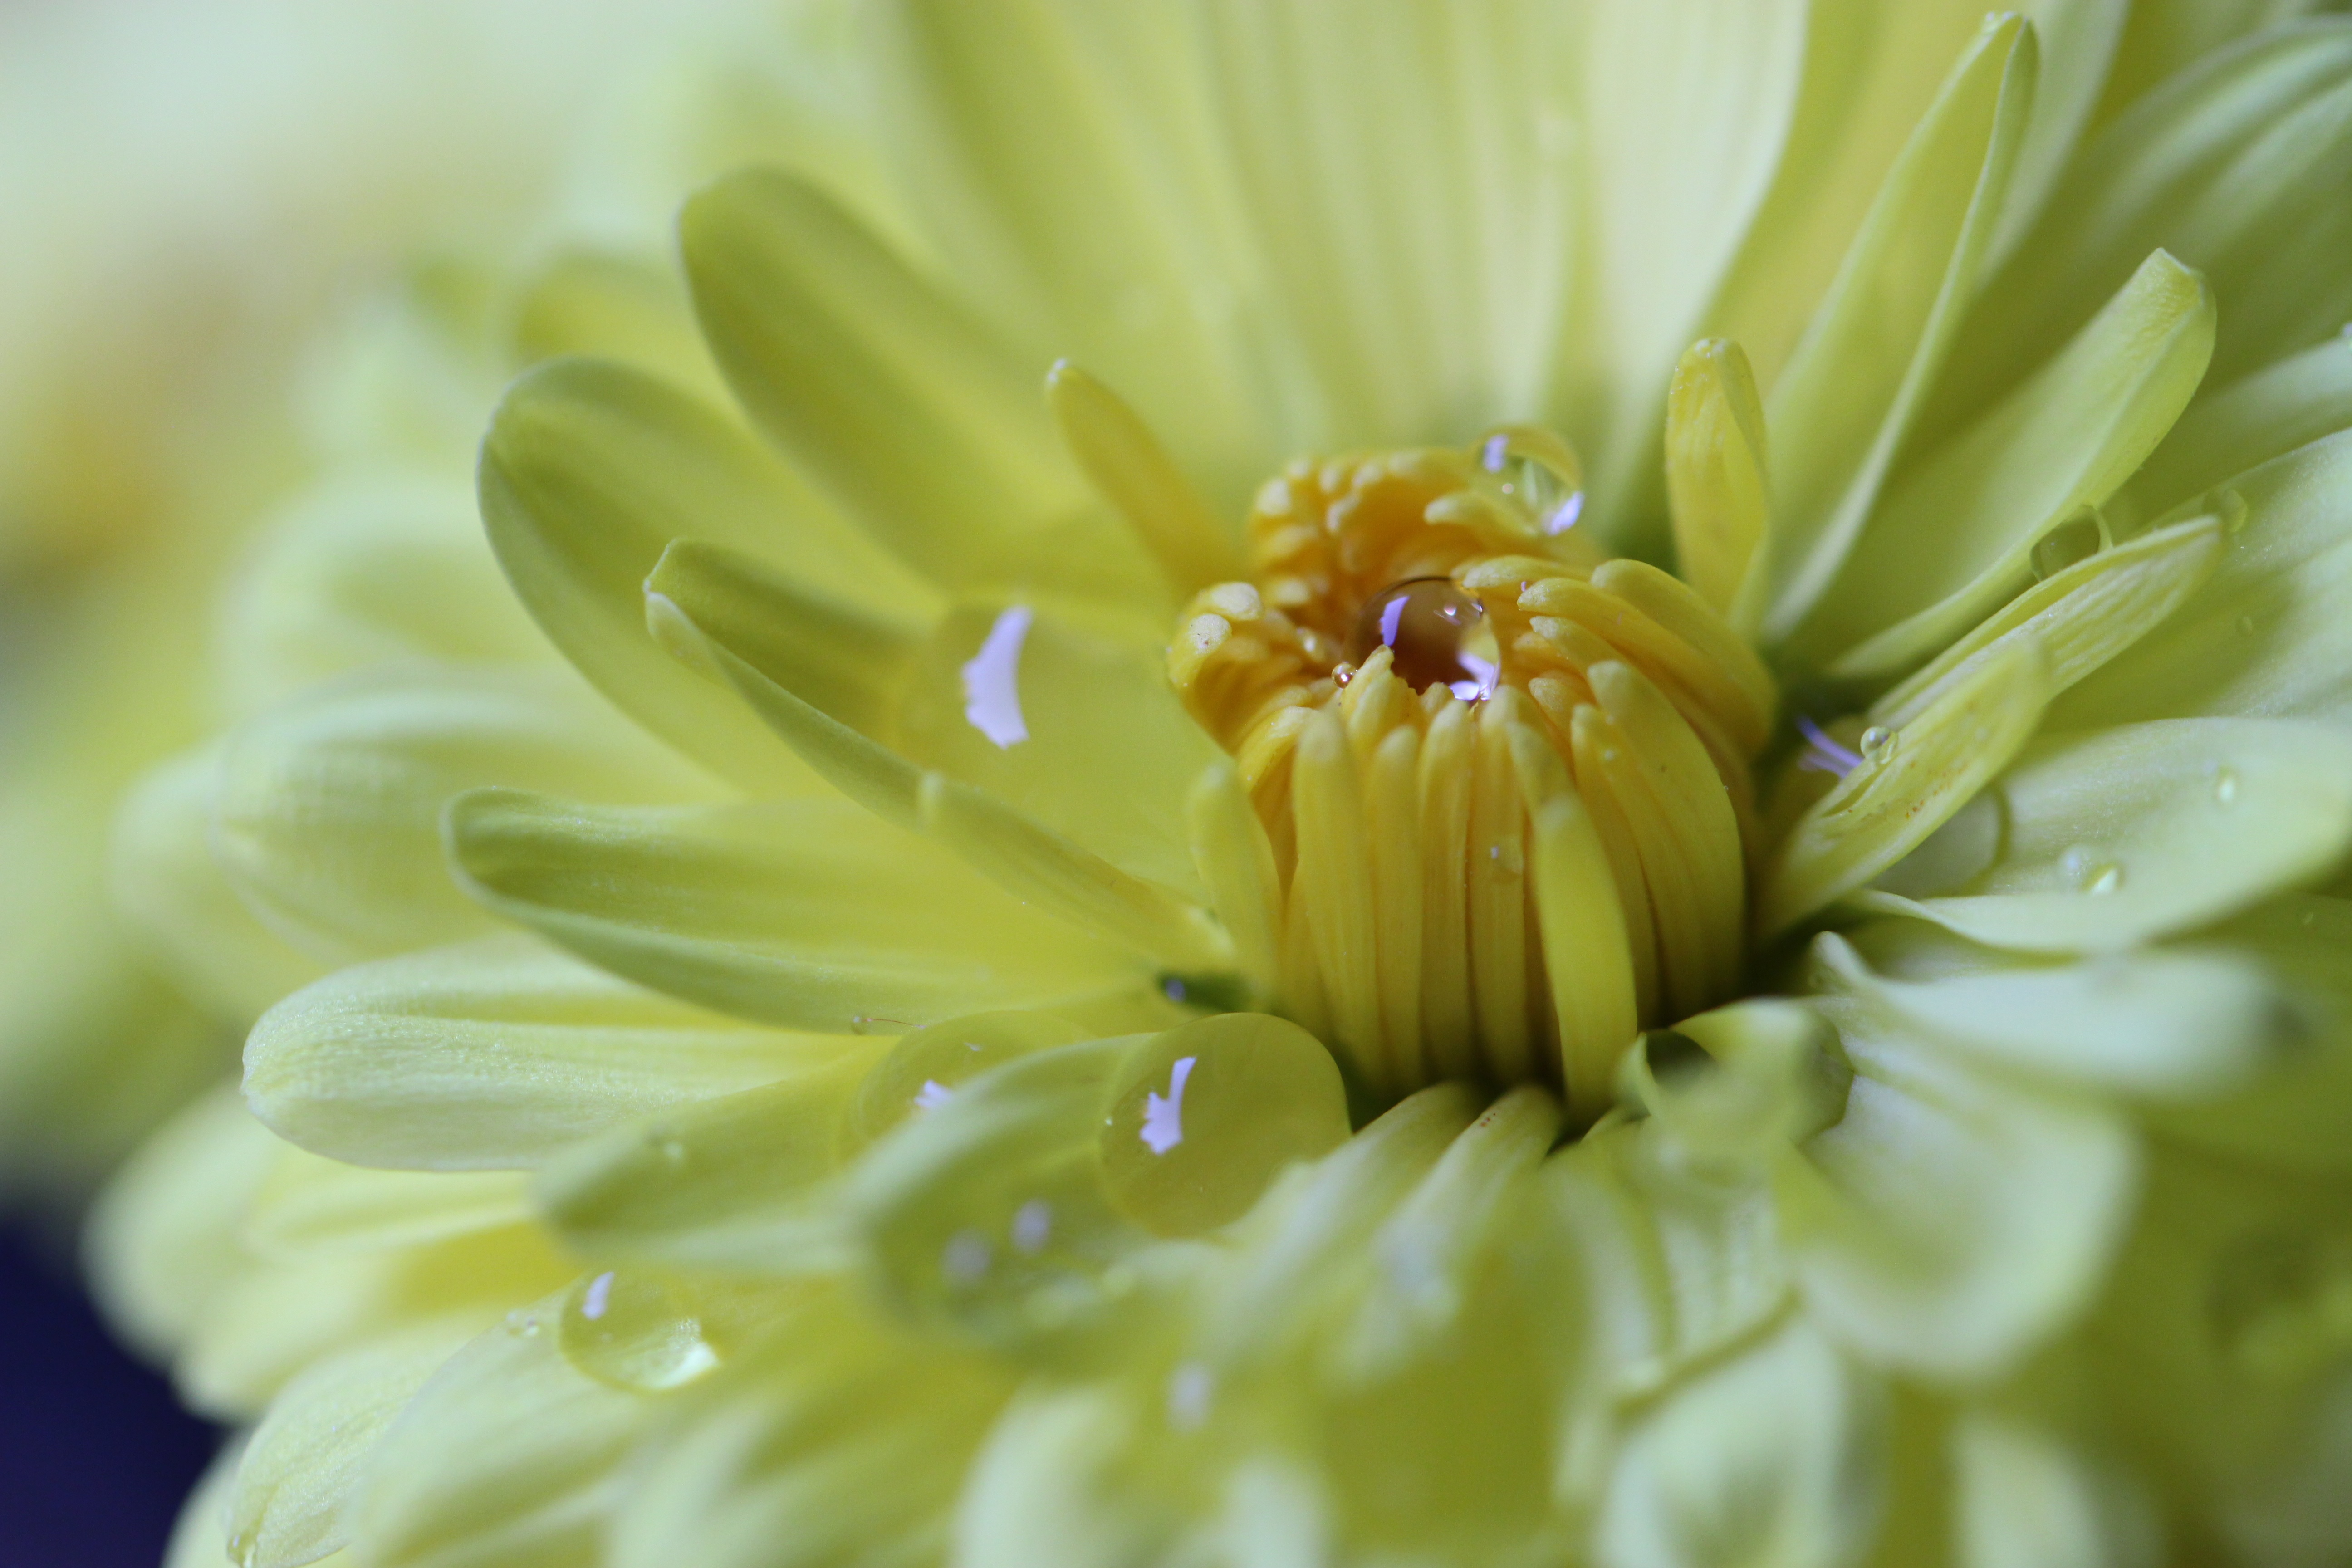
water, nature, blossom, drop, dew, plant, photography, flower, petal, bloom, daisy, green, color, macro, natural, botany, blooming, yellow, flora, wildflower, close up, bright, macro photography, flowering plant, daisy family, plant stem, land plant, chrysanths